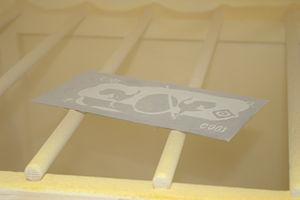
Plaque de zinc avec résine pour aquatinte
L'aquatinte ou aquateinte est un procédé de gravure à l'eau-forte. Ce procédé consiste à recouvrir une plaque de métal d'une couche de poudre protectrice plus ou moins dense, puis à la plonger dans un bassin d'acide. Elle permet, grâce à l'utilisation de fines particules de résine saupoudrées puis chauffées, d'obtenir une surface composée de points plutôt que de traits par lesquels on obtient différentes tonalités de couleur.